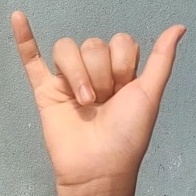
ASL sign: Y